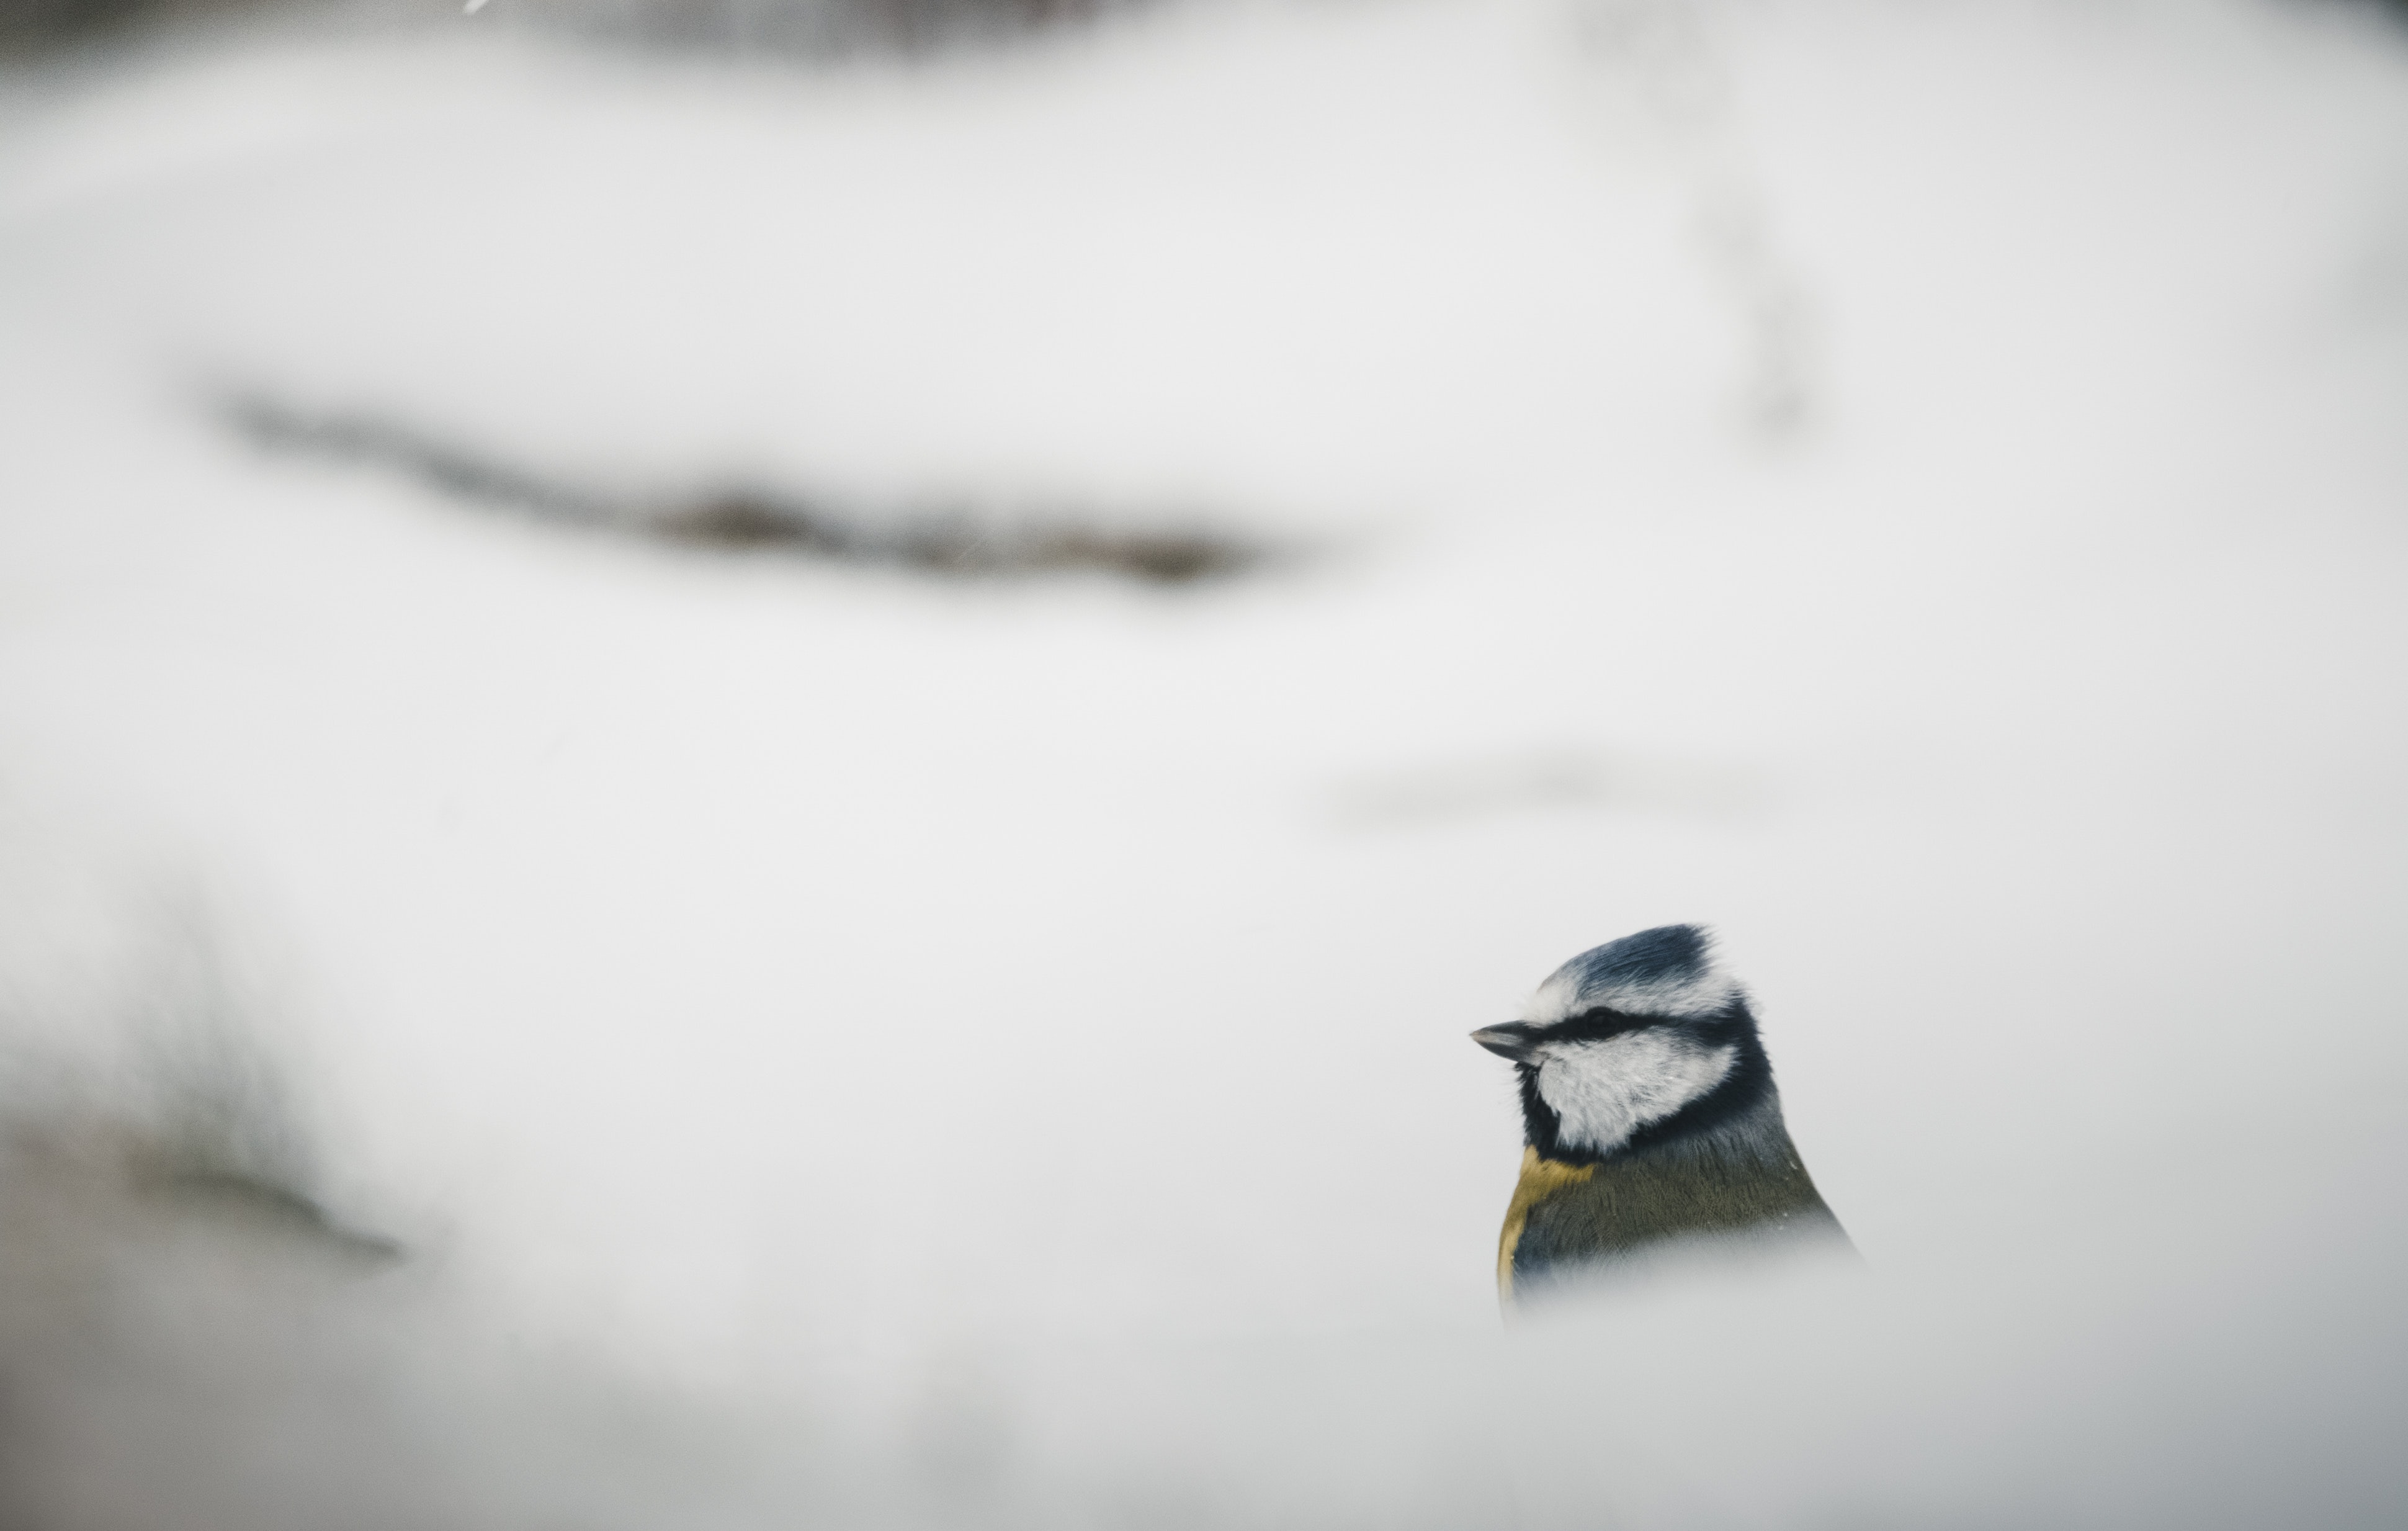
bird, beak, snow, winter, chickadee, photography, black and white, feather